Leila Schneps

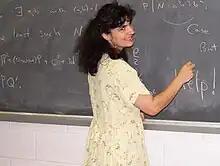

Schneps promotes public awareness of the importance of the proper use of mathematics and statistics in criminal proceedings. Schneps is a member of the "Bayes and the Law International Consortium".